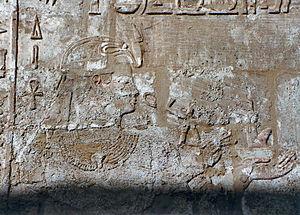
Osorkon III, pharaon d'Égypte de la XXIIIᵉ dynastie, ne gouverne que la Haute-Égypte au sud d'Héracléopolis.